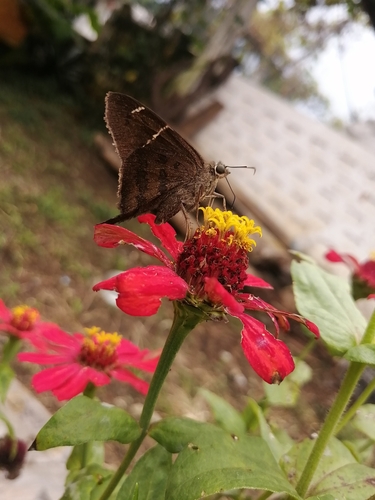
Scientific name: Anartia fatima
Common name: Banded peacock
Family: Nymphalidae
Order: Lepidoptera
Pollinator type: Primary pollinator
Habitat: Open areas and gardens
Geographic range: South America
Conservation status: Least Concern